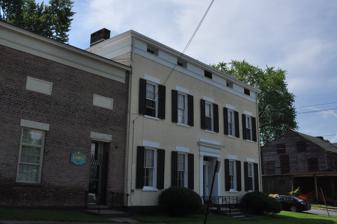
Building: Patroon Agent's House and Office
Country: United States of America
Year built: 1839
Historic house in New York, United States United States historic place Patroon Agent's House and Office U.S. National Register of Historic Places Show map of New York Show map of the United States Location 15 Forbes Ave., Rensselaer, New York Coordinates 42°39′26″N 73°44′7″W / 42.65722°N 73.73528°W / 42.65722; -73.73528 Area less than one acre Built 1839 Architectural style Greek Revival NRHP reference No. 79001622 Added to NRHP August 3, 1979 Patroon Agent's House and Office , also known as the Casparus Pruyn House and Office or Whish-Hull House and H. V. Rector office, is a historic home and office located on the Hudson River at Rensselaer in Rensselaer County, New York .  It was built and first occupied Nov. 29, 1839 and consists of a 2 + 1 ⁄ 2 -story rectangular brick residence with an attached 1-story rectangular brick office in the Greek Revival style.  It was built by the Van Rensselaer family as a home and office for Casparus F. Pruyn, rent collection agent for William Van Rensselaer who had inherited the "East Manor" in 1839, consisting of Rensselaer County from his father Stephen. Today, the Patroon Agent would be considered the Chief Operating Officer of a corporation; also, several other Patroon Agent Houses have been located in and around Albany over the 200+ years of the patroonship. The properties face the Hudson River and are visible across the river from Interstate-787 on Albany's west bank.  Located in what was originally settled as Bath, then later Bath-on-Hudson (incorporated into the City of Rensselaer in 1903), the property is situated at the riverfront southern boundary of Beverwyck , William Paterson van Rensselaer's estate situated facing the river on the ridge northeast of the Bath ferry landing.  The house features an operating water-collection system for the many mineral springs that percolate in the area that was originally used for indoor plumbing; this system includes brick and cast-iron cisterns, channels with brick walls and ash-plank linings and an outflow now connected to the city storm-sewer system channeling the constant flow of 52 F water. In February 2013, a City contractor installing new sewer lines south on Forbes Avenue discovered a substantial underground water spring flow mid-street, between # 5 and 7 Forbes Avenue.  After excavating 18 ft deep, a dewatering system of crushed stone and perforated drainage pipes was installed between Tracy and Central Avenues to divert this flow south to the city storm sewer system.  This diversion—thought to be from an underground diagonal streamflow across the hillside between Forbes and Broadway—relieved virtually ALL groundwater inflow in all basements along Forbes Avenue, including drying up completely the springs and drainage system in the cellar of this subject structure.  Years later, the spring water has returned to its channels, at a lower volume. The center-hall interior is formal with two large rooms deep on either side of the hall that features an oval, glass-paned oculus skylight at roof level atop the three-story galleried staircase with turned mahogany bannisters.  This stairwell originally rose open from the cellar to the servants' quarters, now the attic, but was partitioned when the house was divided into north and south duplex units after the van Rensselaer family first sold it in 1865.  Later, central heating replaced the use of 8 faux-grained black marble fireplaces and the two kitchen hearths in the cellar.  The duplex layout consists of  the north half containing the center hall, and the south using the side (Central Avenue) entrance and a perpendicular simple mahogany bannister servants' staircase to access the three floors and cellar. Patroon Agent's House and Office shown at left in an early photograph of the Clark-Dearstyne-Miller Inn and Bath Railroad Station at right. The north, rear, first floor (dining) room features a pair of built-in corner closets with concave-curved doors; the front (living) and back (dining) rooms are divided by sliding pocket doors.  All interior doors are grain-painted mahogany and feature original brass hardware, stamped "A. Wollensak, Albany."  All rooms feature heavy plaster moulding at the 14' ceilings and deep wood-paneled trim and folding casement shutters at all windows.  The formal first-floor rooms now have grain-painted floors, but were originally covered with tan, red and black over-plaid ingrained wool carpet, a swatch of which survives.  The ground floor is lined with a course of bricks between the sub-flooring and finished, plastered cellar ceiling providing insulation and fire resistance from the kitchen areas below.  The exterior walls are constructed in an envelope fashion with an air space between the heavy brick exterior and the heavy plaster interior walls.  This air space "breathed" through warm or cool air circulation from the cellar upwards and across the rafters and exited out the oculus cupola windows atop the roof.  The cupola was lost during the Hurricane of 1938, which also precipitated a water-borne collapse of a section of the north end of the east cellar wall. The adjacent (north) Patroon Agent's Office , separated from the house property in 1865, has an elaborate set of heavy cast-iron security features, including doors, interior window shutters, iron bars and drop-down panels at the interior windows of what was likely a vault.   An open cistern area in the main office floor has now been covered over to provide floor space in the large, elegant vaulted-ceiling room.  This area was rehabilitated and decorated as offices in the early 1990s for a prominent general contractor, Henry V. Rector and is now owned and occupied by Kot Electrical Contractors. Pruyn resided and conducted the Patroon's business here between 1839 and 1844. Several signed rent receipts, acknowledging cash, pounds of wheat, fowls and other agricultural products "on account of rent" are in the collection of the current Agent's House owner.  Pruyn was a central figure in the Anti-Rent War at Rensselaerswyck .  Pruyn previously resided at Colonie at what is now known as the Casparus F. Pruyn House . Further detail and pictures are provided in the compilation book "Three Villages, One City" by Douglas L. Sinclair, edited by Raymond W. Hull, encompassing a reprint of The Yankee Doodle Series by Josephine M. Fraser (1976) all published by the City of Rensselaer Historical Society in 1992.  The house has also been featured in the Troy Record, May 28, 1979, and the Albany Times Union, June 27, 1985. It was listed on the National Register of Historic Places in 1979. The Patroon Agent's House Dining Room, December 2012 Living Room looking east to dining room, Patroon Agent's House Oval oculus atop three-story center-hall staircase, Patroon Agent's House References